The Sea Will Claim Everything

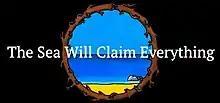

The Sea Will Claim Everything is a point-and-click adventure game, the first commercial video game from design team Jonas and Verena Kyratzes. Written by Jonas Kyratzes with graphics from Verena Kyratzes, it is the fourth game in their "Lands of Dream" series and was released May 25, 2012. It features a musical score by Chris Christodoulou. The game is available from the author's website and has occasionally been bundled with other games from various digital download portals. It was released on Steam on March 24, 2016.